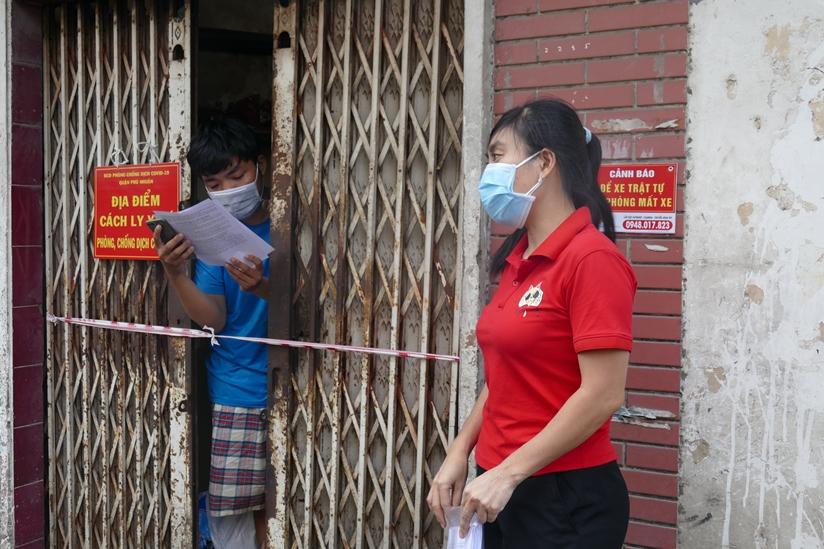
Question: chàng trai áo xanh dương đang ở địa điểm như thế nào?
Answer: địa điểm cách ly